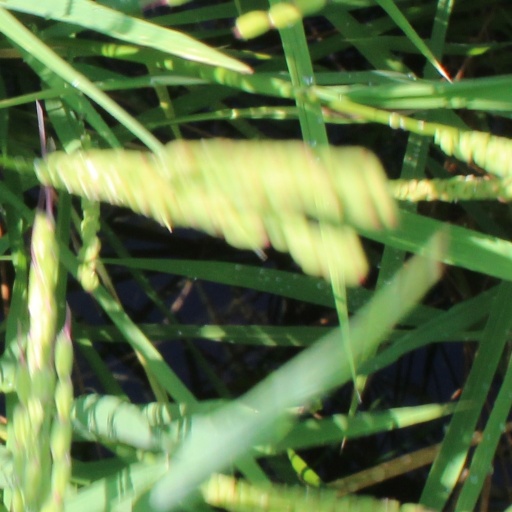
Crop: rice